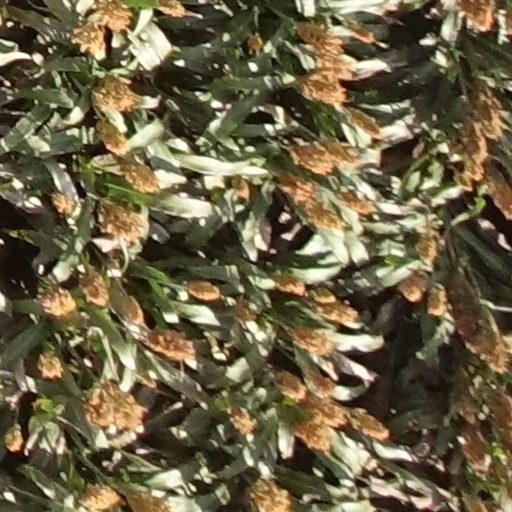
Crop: sorghum